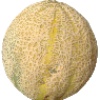
Label: cantaloupe